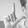
ASL letter: L